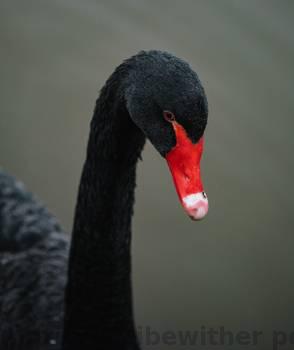
Label: Watermark